Socialist Unity Party of Germany

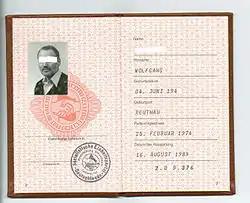
An SED Membership Card

The SED was founded on 21 April 1946 by a merger of the Social Democratic Party of Germany (SPD) and the Communist Party of Germany (KPD) which was based in the Soviet occupation zone of Germany and the Soviet-occupied sector of Berlin. Official East German and Soviet histories portrayed this merger as a voluntary pooling of efforts by the socialist parties. However, there is much evidence that the merger was more troubled than commonly portrayed. By all accounts, the Soviet occupation authorities applied great pressure on the SPD's eastern branch to merge with the KPD. The newly merged party, with the help of the Soviet authorities, swept to victory in the 1946 elections for local and regional assemblies held in the Soviet zone. However, these elections were held under less-than-secret conditions, thus setting the tone for the next four decades. Conversely, in the Berlin City Council elections held that same year, the merger fared more poorly. In that contest, the SED received less than half the votes of the SPD. The bulk of the Berlin SPD remained aloof from the merger, even though Berlin was deep inside the Soviet zone.